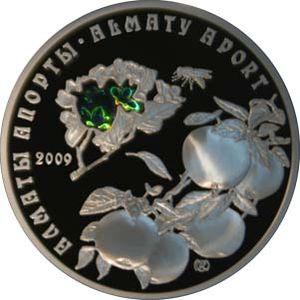
L'aport est un cultivar de pommier. Il s'est propagé en Ciscaucasie et Trans-Ili Alataou, où les hivers sont froids mais courts, et les étés chauds. La peau de l'aport est épaisse, jaune ou jaune-vert et rouge-brun ; la pulpe est friable et a un goût léger. L'aport fait partie de ce qu'on appelle les cultivars tardifs, arrivant à maturité en septembre-octobre. De même que pour la majorité des variétés tardives, il se conserve bien en hiver. La majorité des vergers connus se situent à proximité d'Almaty. C'est la variété de pomme la plus populaire d'Almaty.